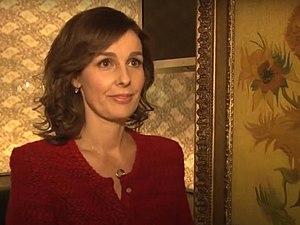
La princesse Anita d'Orange-Nassau née le 27 octobre 1969 est l'épouse du prince Pieter-Christiaan d'Orange-Nassau, van Vollenhoven, et ainsi membre de la famille royale néerlandaise par mariage.